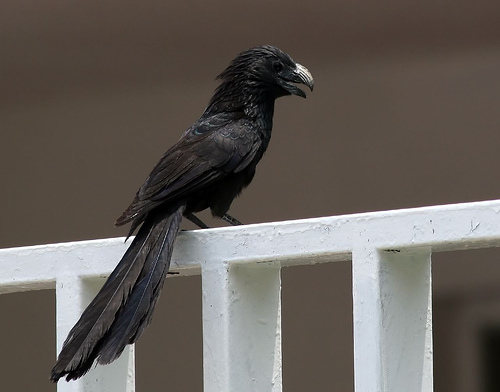
large grey/white billed bird with a black breast and very long tail
this bird is black in color with a curved black beak and black eye rings.
a small black bird with long recticles, a large head and a short, fat bill.
this is a black bird with a long tail feather and a pointy black beak.
this small bird has a curved beak and a very long tail.
this bird has wings that are black and has a thick billthe bird has a small curved black bill and long outer rectrices.
this bird has black plumage, with a large head and a large black, curved beak.
this bird has a black crown, black primaries, and a black belly.
a small black bird with a long tail.
Species: Groove Billed Ani